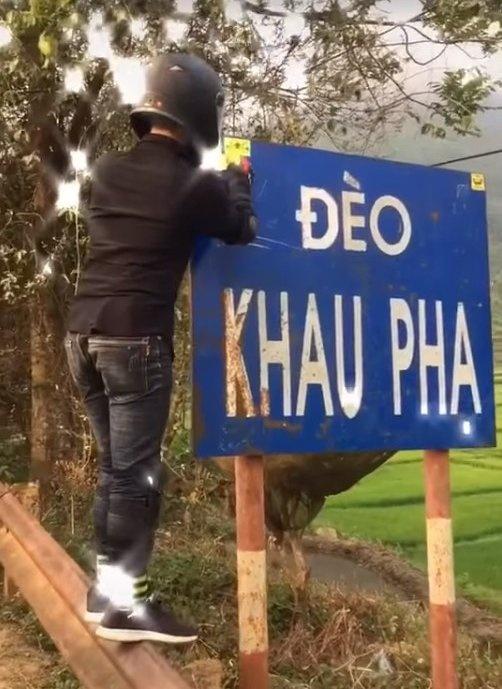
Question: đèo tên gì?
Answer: tên khau pha